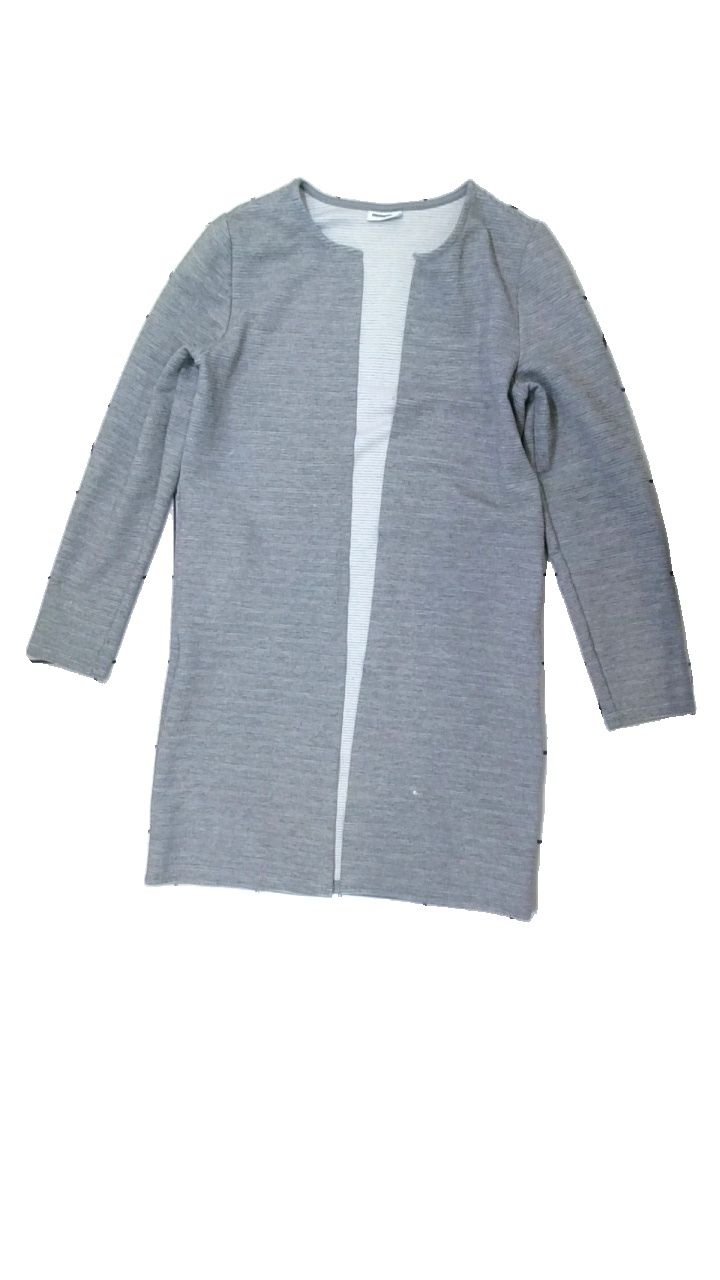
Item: Cardigan (Ladies)
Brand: Noisy May
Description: grå kofta, fläckar fram och nopprig
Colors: Grey
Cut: Regular
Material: ?
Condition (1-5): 2
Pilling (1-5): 3
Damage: fläck
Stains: Major
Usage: Export
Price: <50